William Tecumseh Sherman

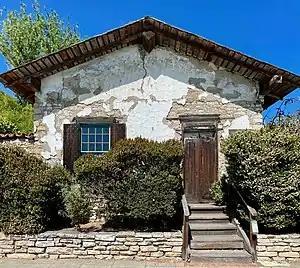
Sherman Quarters is at 510 Calle Principal in Monterey, California.

Senator Ewing secured an appointment for the 16-year-old Sherman as a cadet in the United States Military Academy at West Point. Sherman roomed with and befriended another important future Civil War general for the Union, George Henry Thomas. Sherman excelled academically at West Point, but he treated the demerit system with indifference. Fellow cadet William Rosecrans remembered Sherman as "one of the brightest and most popular fellows" at the academy and as "a bright-eyed, red-headed fellow, who was always prepared for a lark of any kind". About his time at West Point, Sherman says only the following in his "Memoirs":